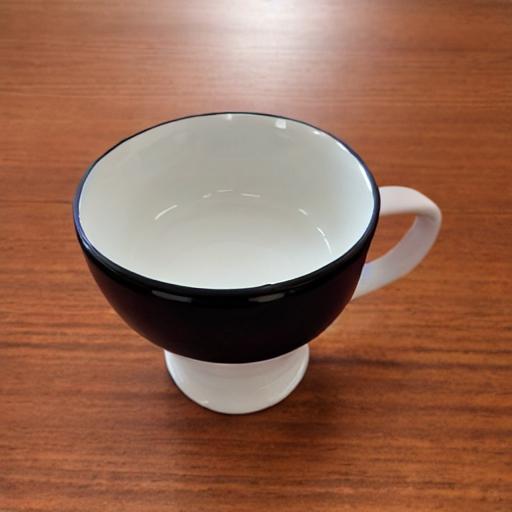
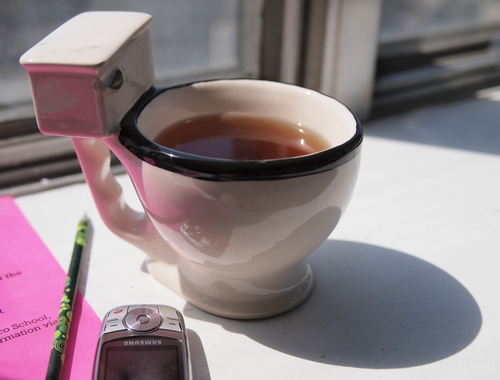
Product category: items_mug
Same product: no